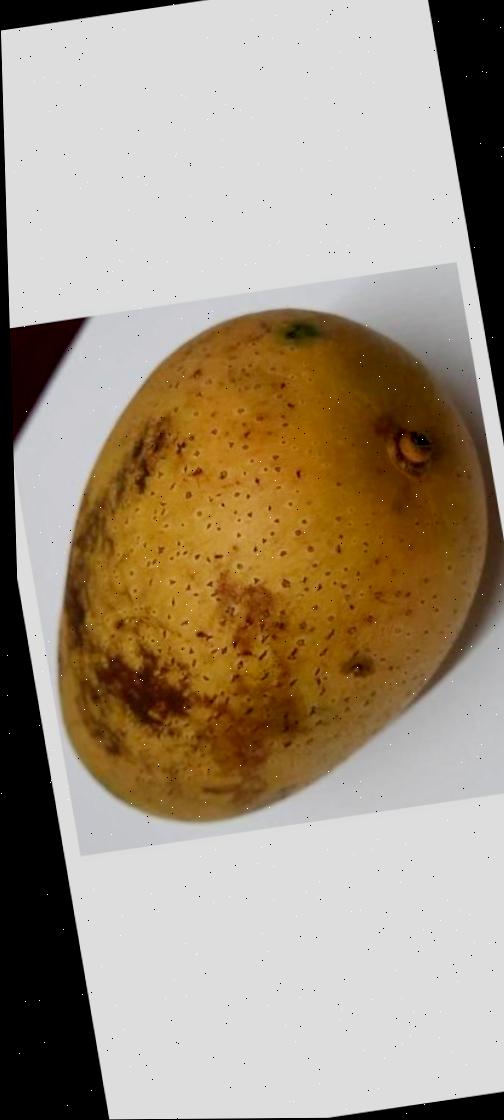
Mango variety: Ashshina Classic